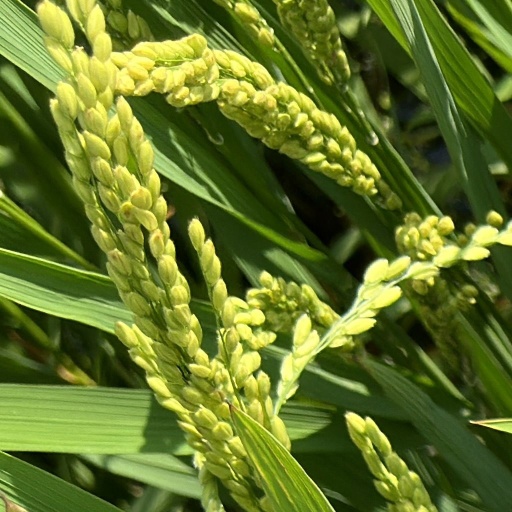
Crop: rice